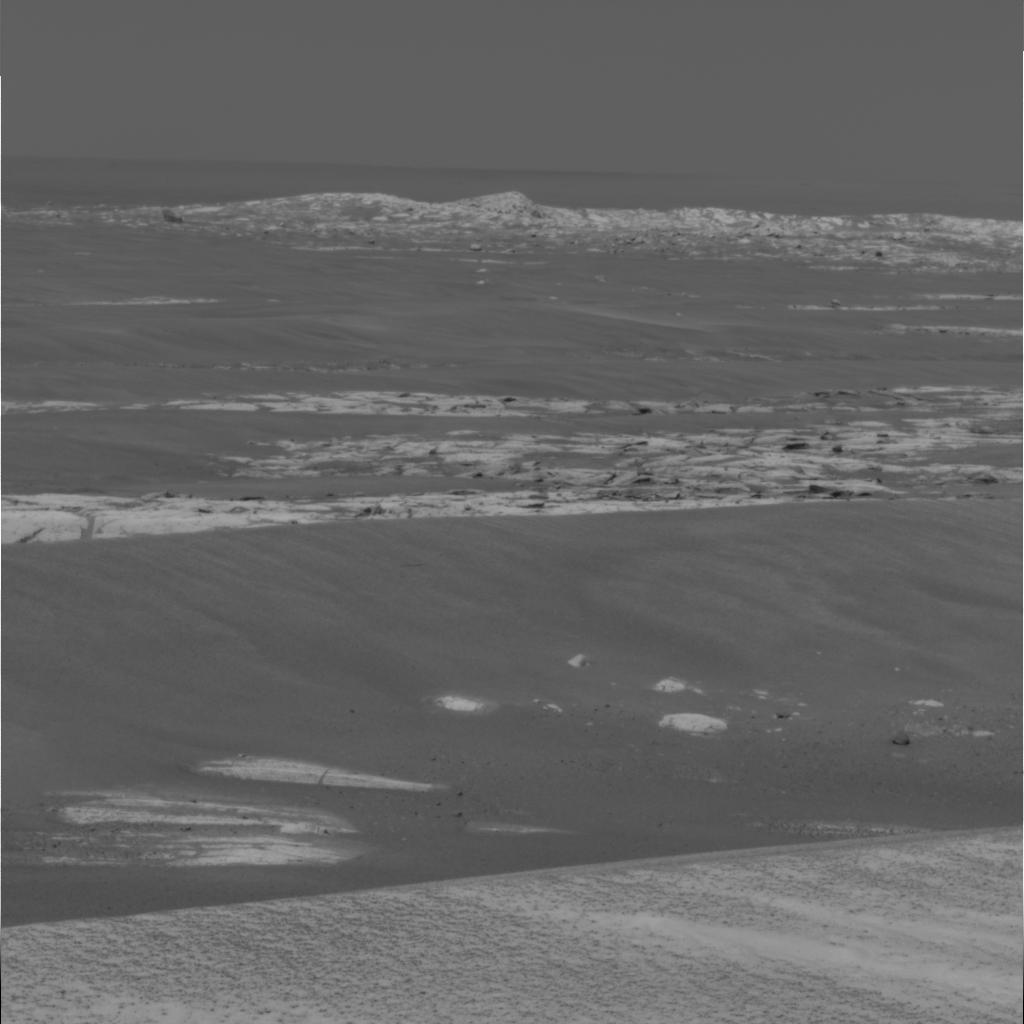
Surface features visible: Rock Outcrops, Rocks (Misc), Dunes/Ripples, Soil, Distant Vista, Sky